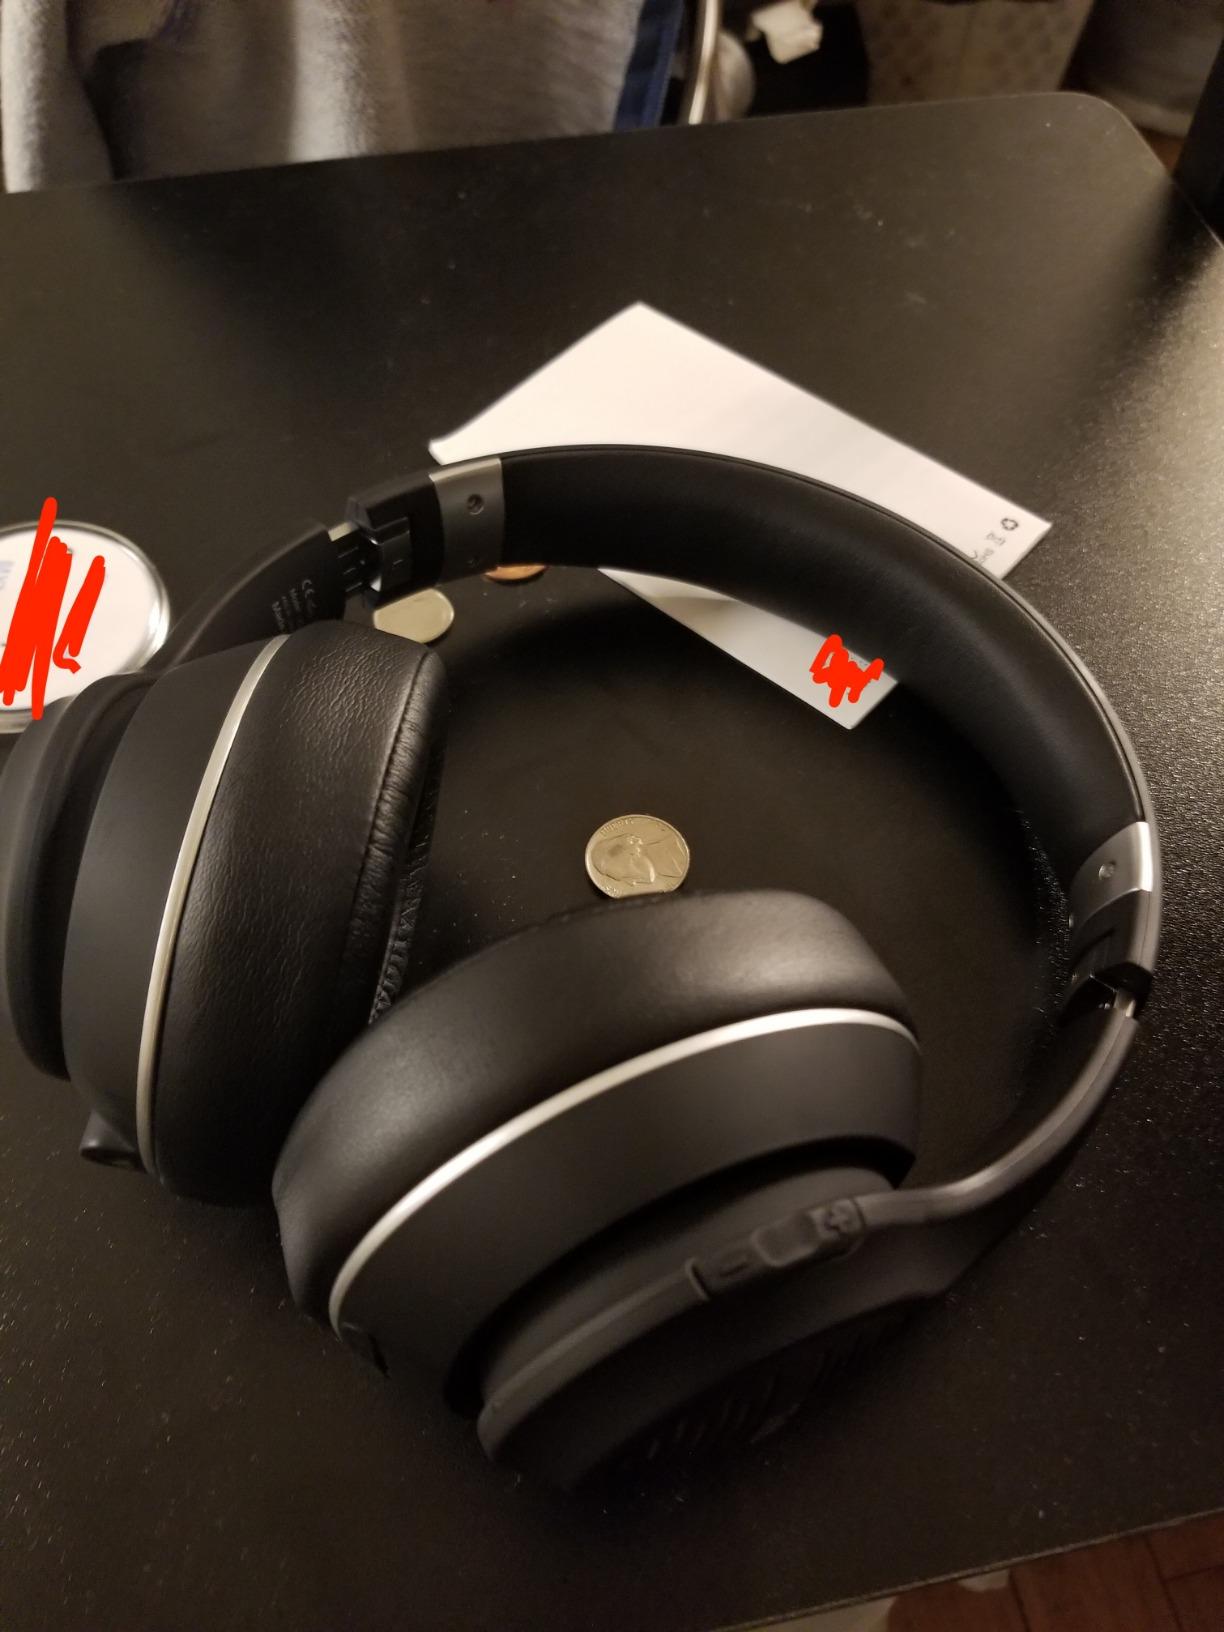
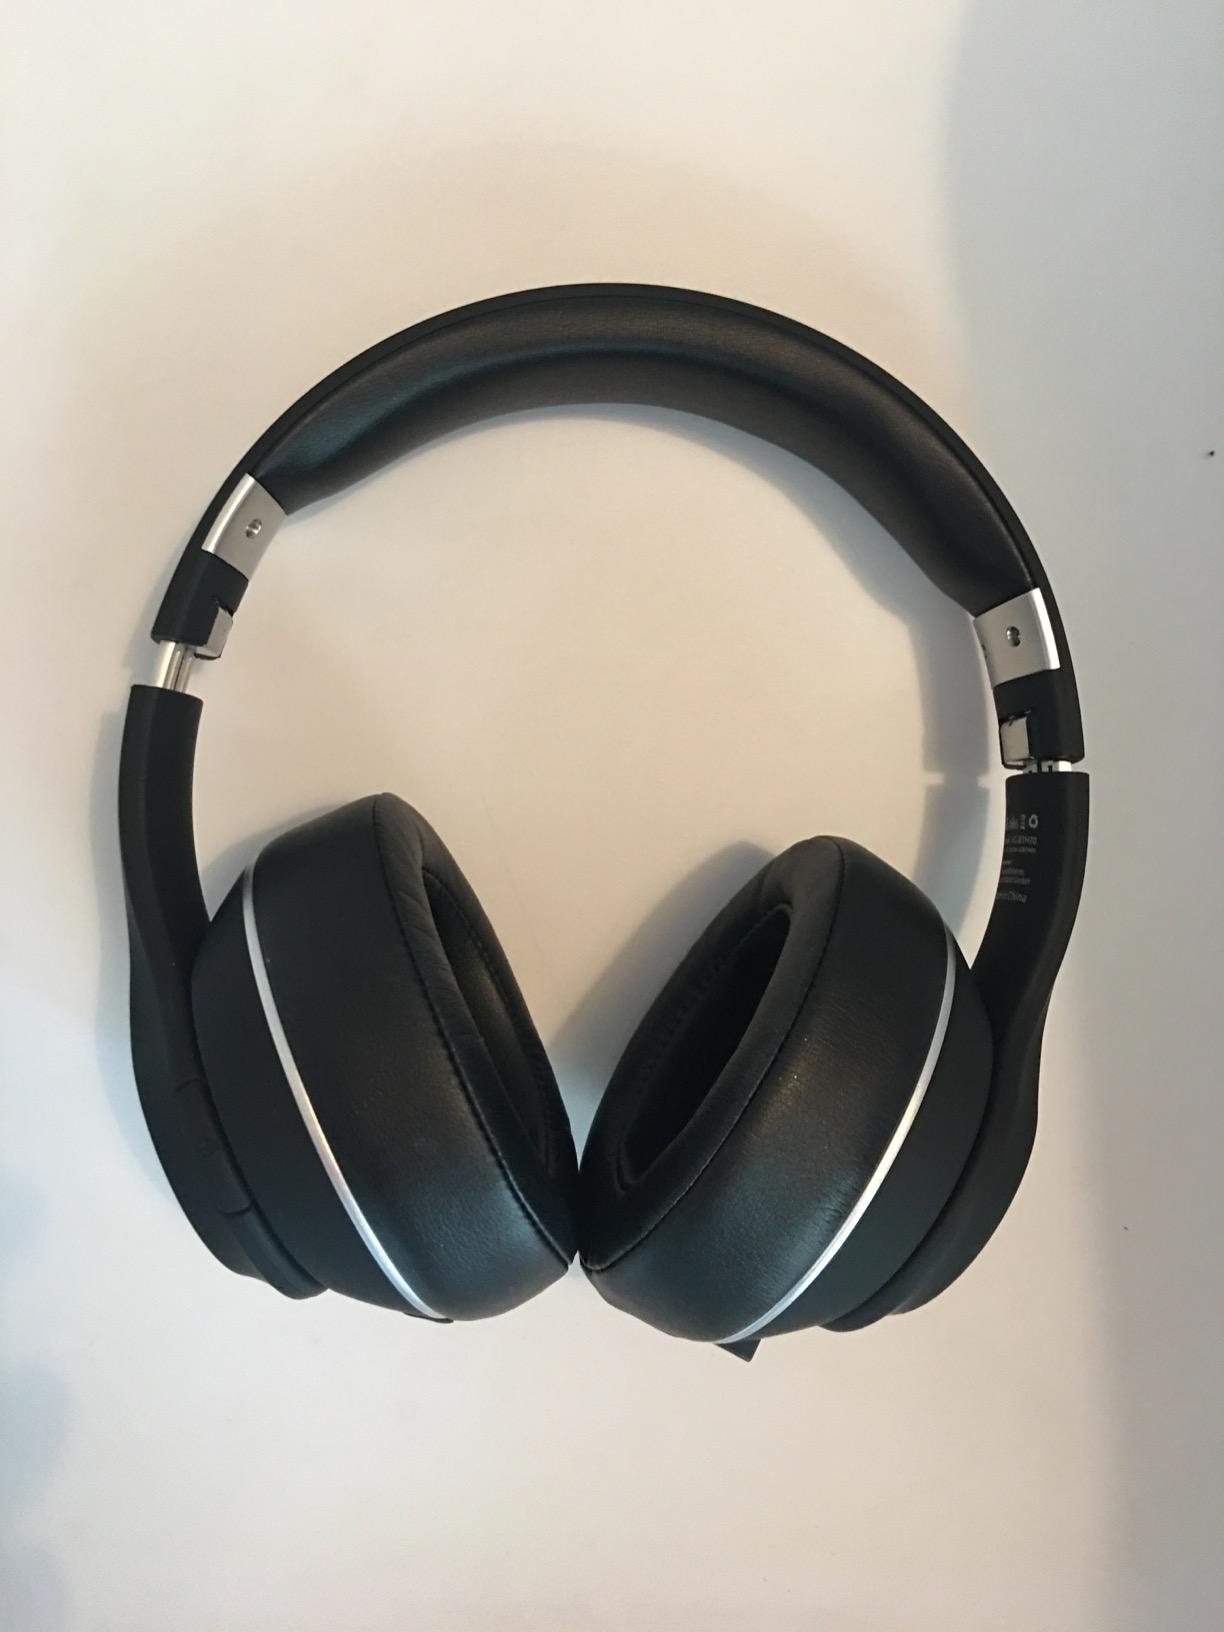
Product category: headphones
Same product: yes